Discourses of Epictetus

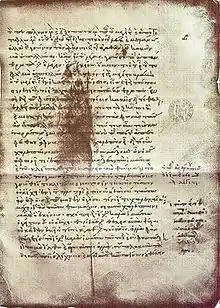
The "Codex Bodleianus" of the "Discourses of Epictetus". Note the large stain on the manuscript which has made this passage (Book 1. 18. 8–11) partially illegible.

The earliest manuscript of the "Discourses" is a twelfth-century manuscript kept at the Bodleian Library, Oxford as MS Auct. T. 4. 13. In the Bodleian manuscript, a blot or stain has fallen onto one of the pages, and has made a series of words illegible; in all the other known manuscripts these words (or sometimes the entire passage) are omitted, thus all the other manuscripts are derived from this one archetype.